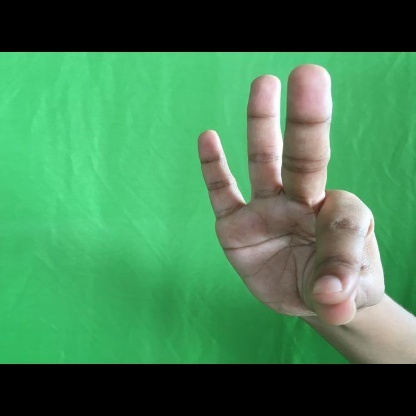
Mudra: Hamsasyam